Tilla Jogian

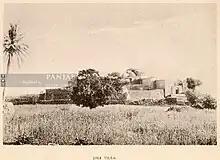
Photograph from 1905 of Tilla Jogian complex

During the British Raj, the local deputy commissioner built a bungalow at the site, having been attracted to the site for its cooler weather. The site was considered the most important pilgrimage site for "jogis" in Punjab prior to the partition of British India in 1947. The mahant of Tilla Jogian was considered the head of all the "Kanphatas" of the Nath Sampardya. In December 1924, the mahant of Tilla Jogian assisted George Weston Briggs with documenting the lineage of the Nath lineages and sub-sects. The path to the complex in the pre-partition period was well-maintained and safe, with women making the trek through the use of mules and horses. Immediately prior to Partition, an annual festival took place on the first day of the Hindu month of "Chaitra", during which communal meals were served to all attendees.